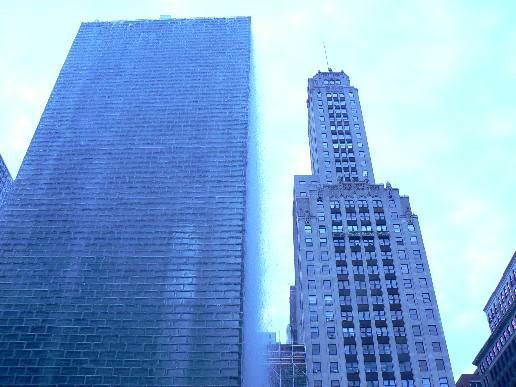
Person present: No